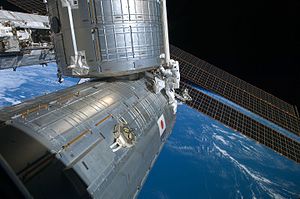
STS-126 / Missionen / Fjerde rumvandring
Stephen Bowen på missionens fjerde rumvandring.
STS-126 var rumfærgen Endeavour's 22. rummission opsendt d. 14. november 2008 kl. 7:55 pm EST – d. 15. november kl. 01:55 dansk tid og vendte tilbage d. 30. november 2008 4:25 pm EST – 22:25 dansk tid.